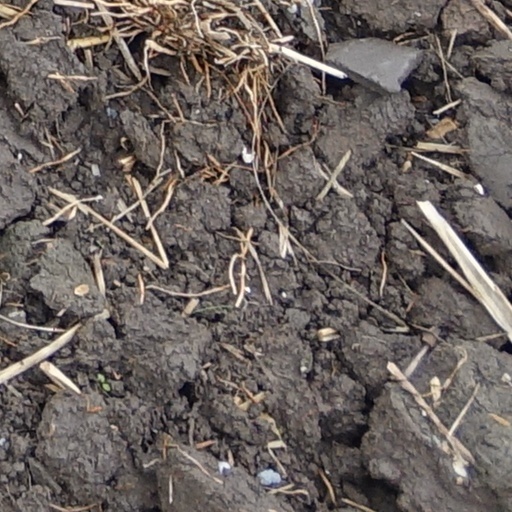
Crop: wheat